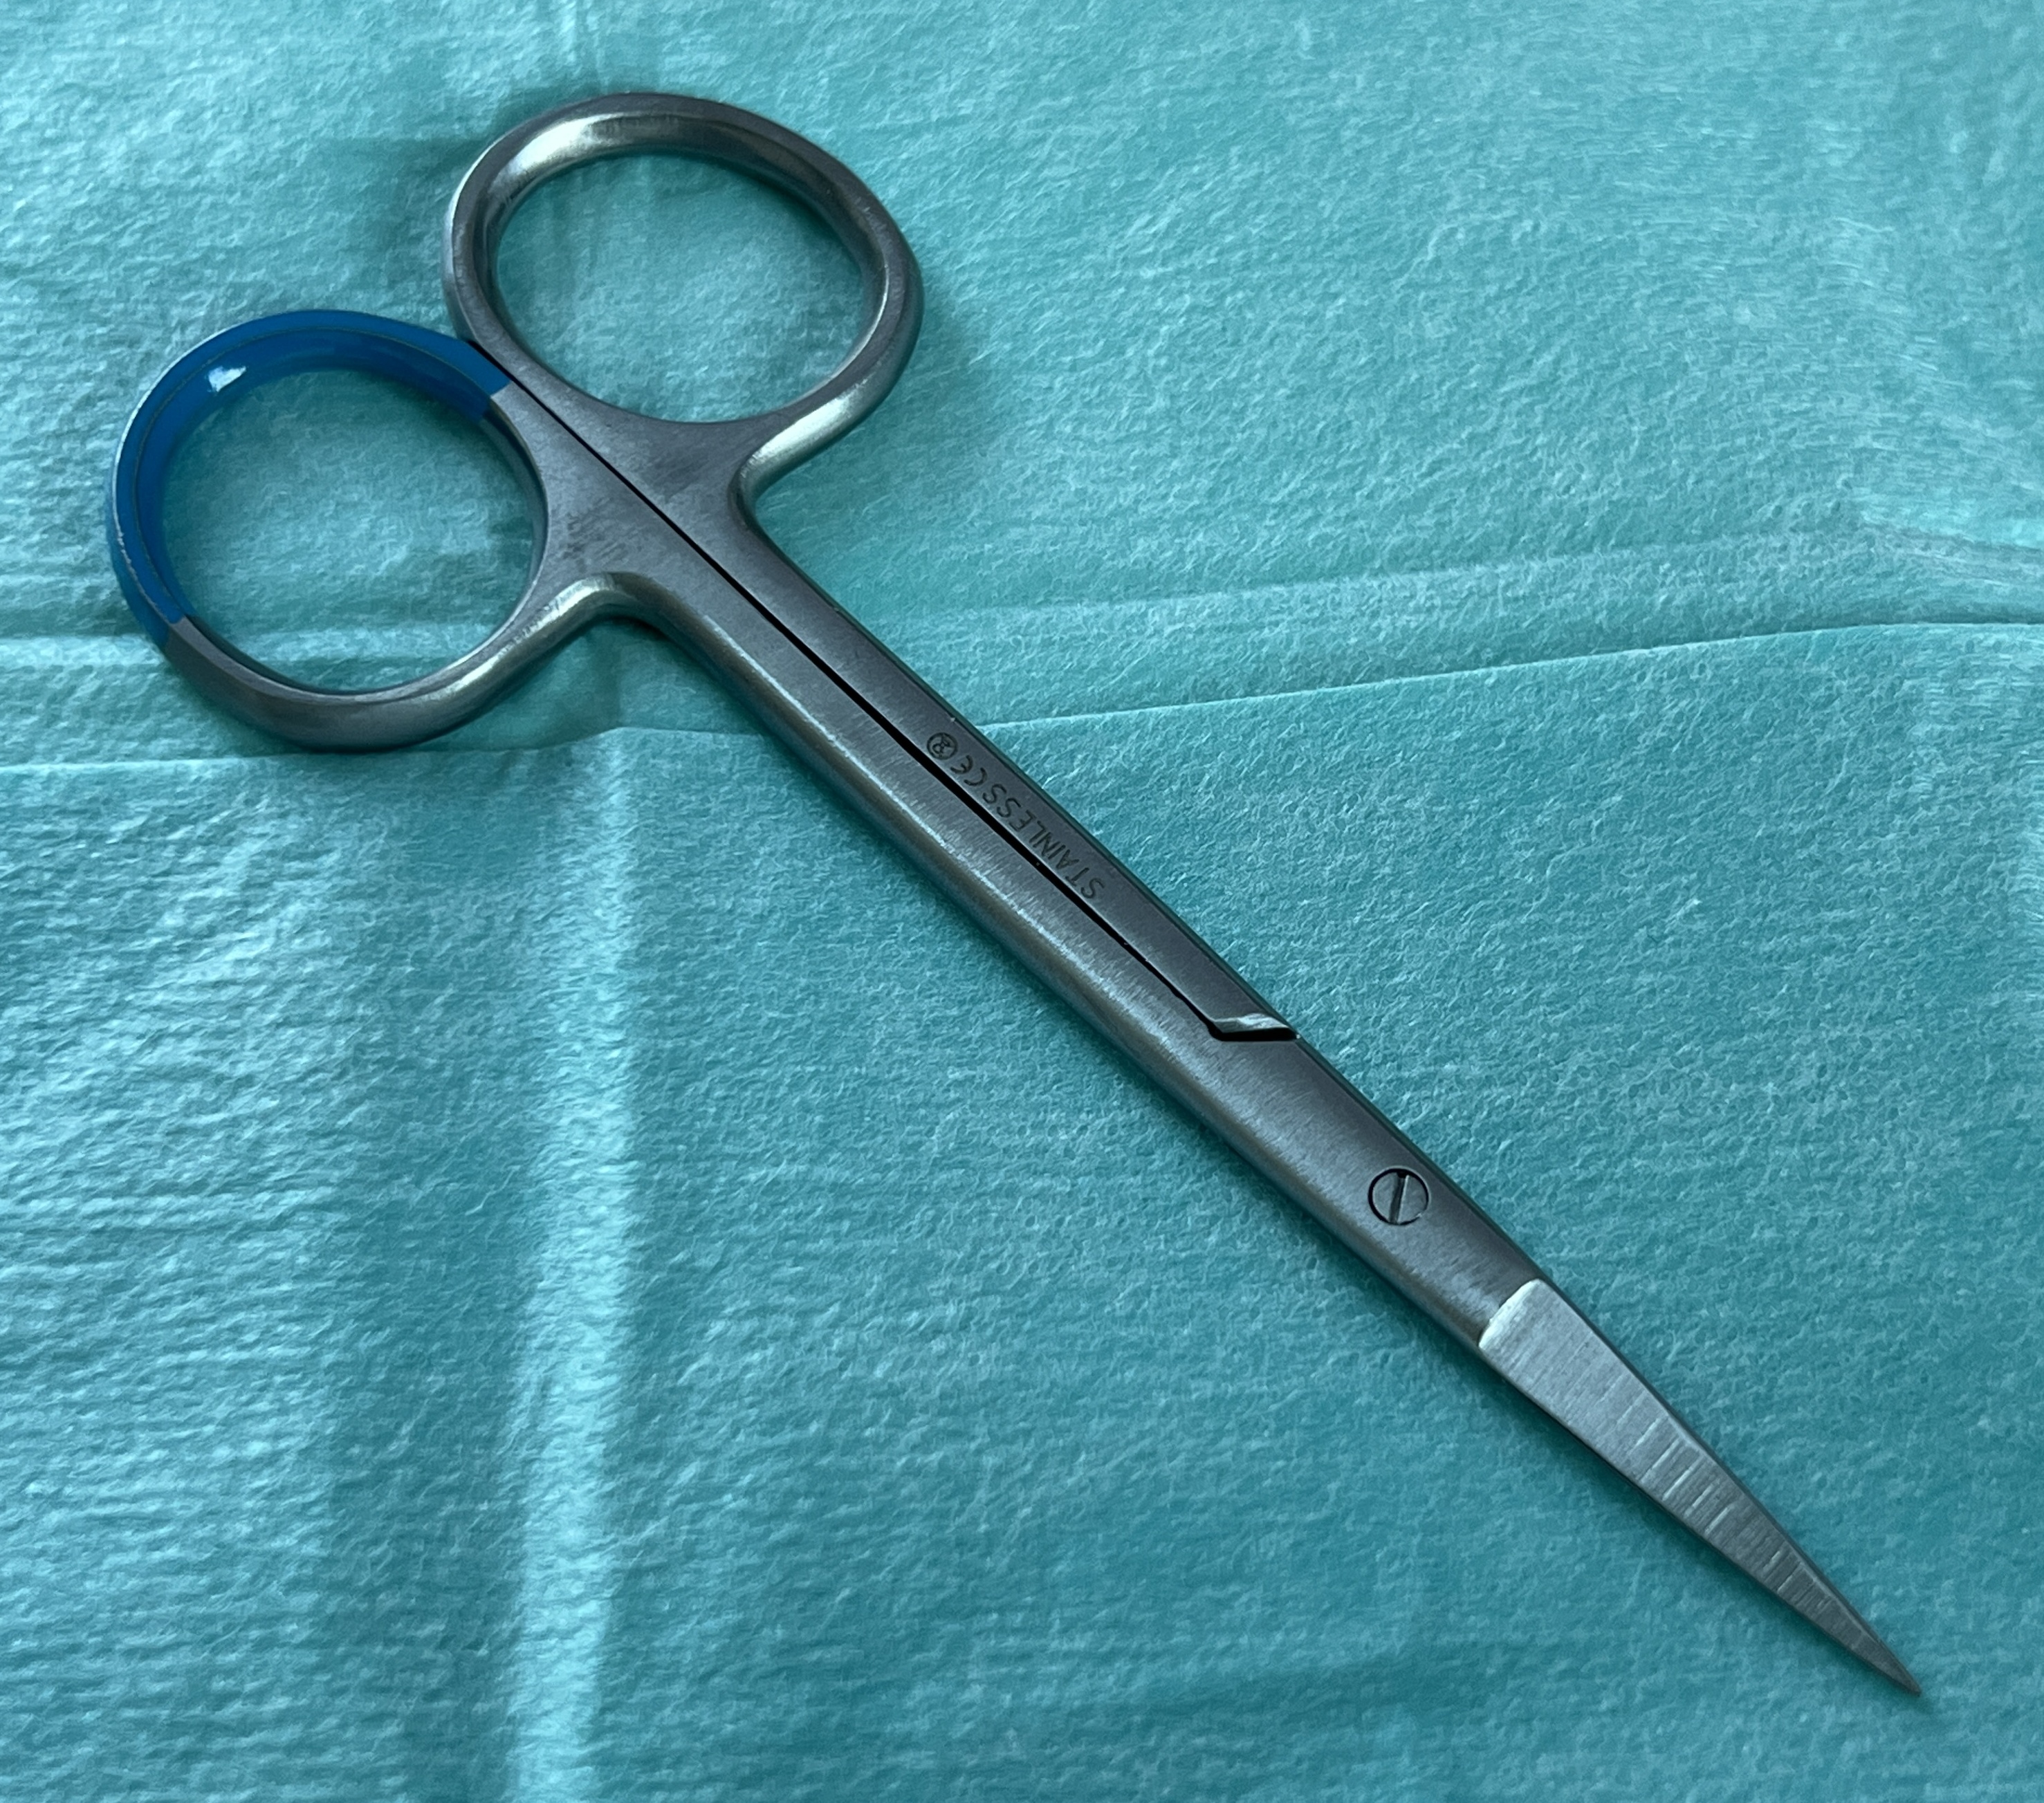
Hinged instrument state: closed